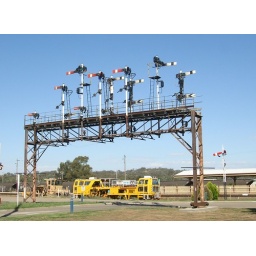
Fortunately, ARTC preserved this magnificent signal bridge by erecting it over the access road to Cootamundra Station